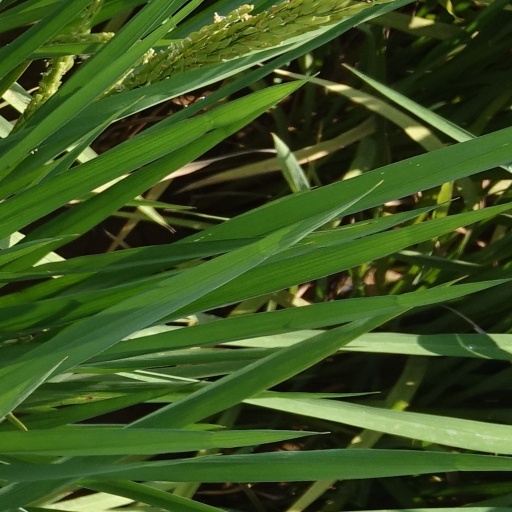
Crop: rice